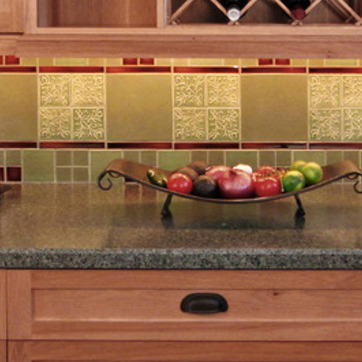
Material: food